Say It in Russian

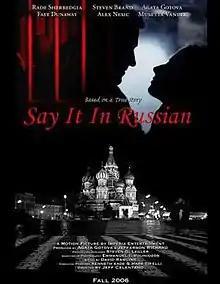
Theatrical poster

Say it in Russian is a 2007 American/French film, co-written and produced by Kenneth G. Eade, and starring Rade Šerbedžija, Faye Dunaway and Steven Brand.